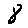
Label: 8